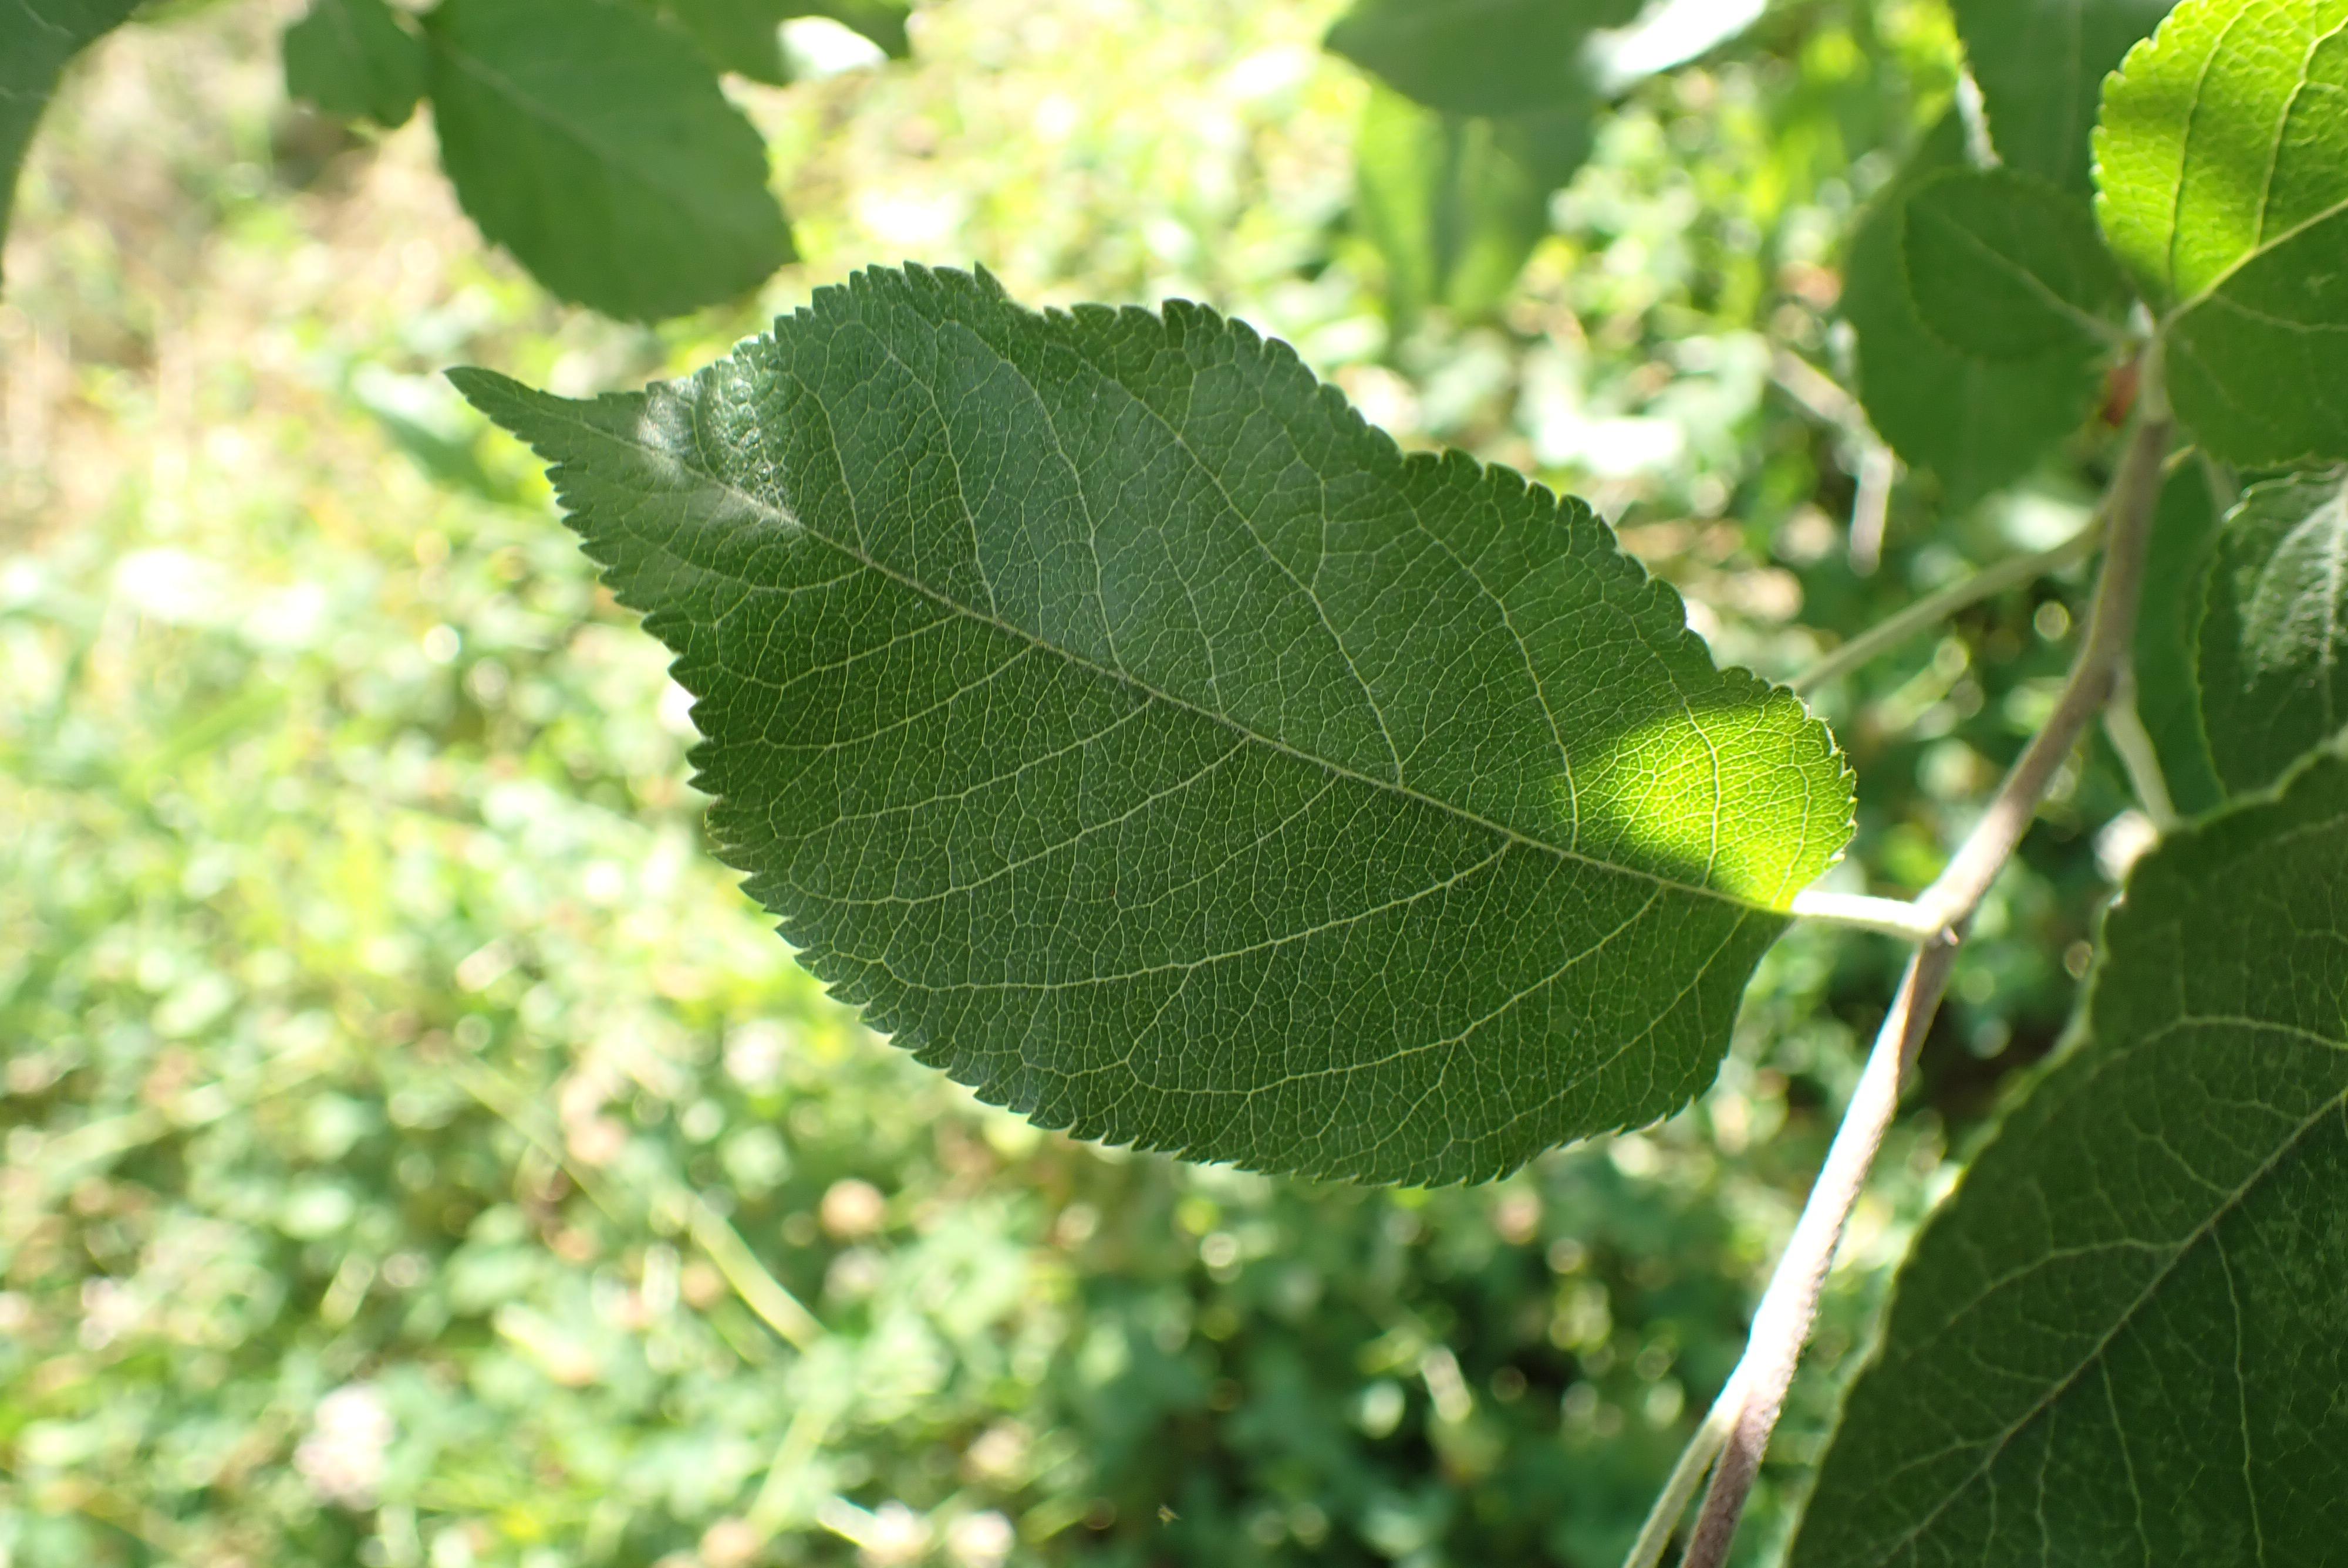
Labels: healthy